1906 VFL grand final

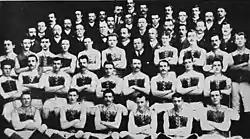
Carlton FC team, premiers

After the home-and-away season (which lasted for seventeen matches, including the "first round" of fourteen matches and a "second round" of three matches), Carlton was top of the ladder with a record of 14–3 and a percentage of 153.5; Fitzroy finished second with a record of 13–4 and a percentage of 153.3.